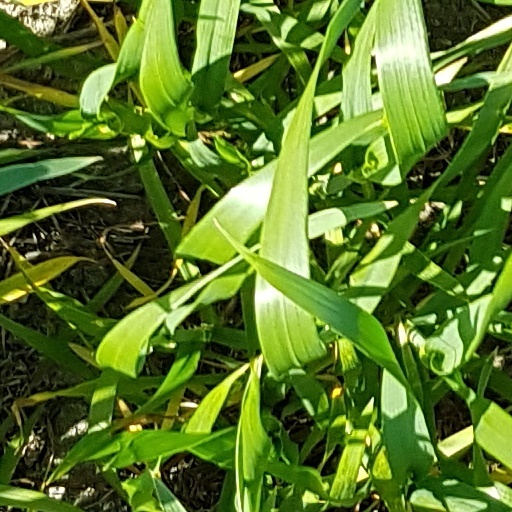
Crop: wheat